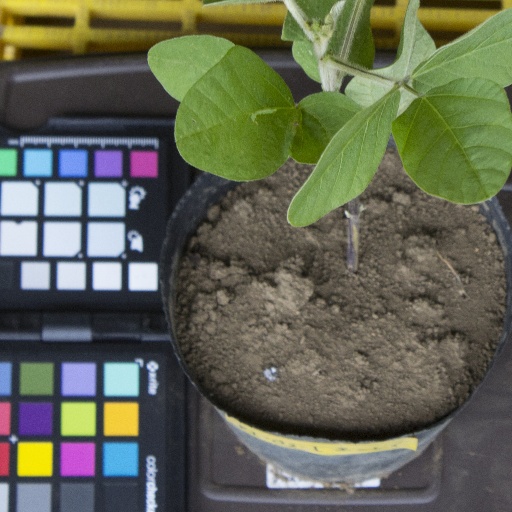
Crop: soybean